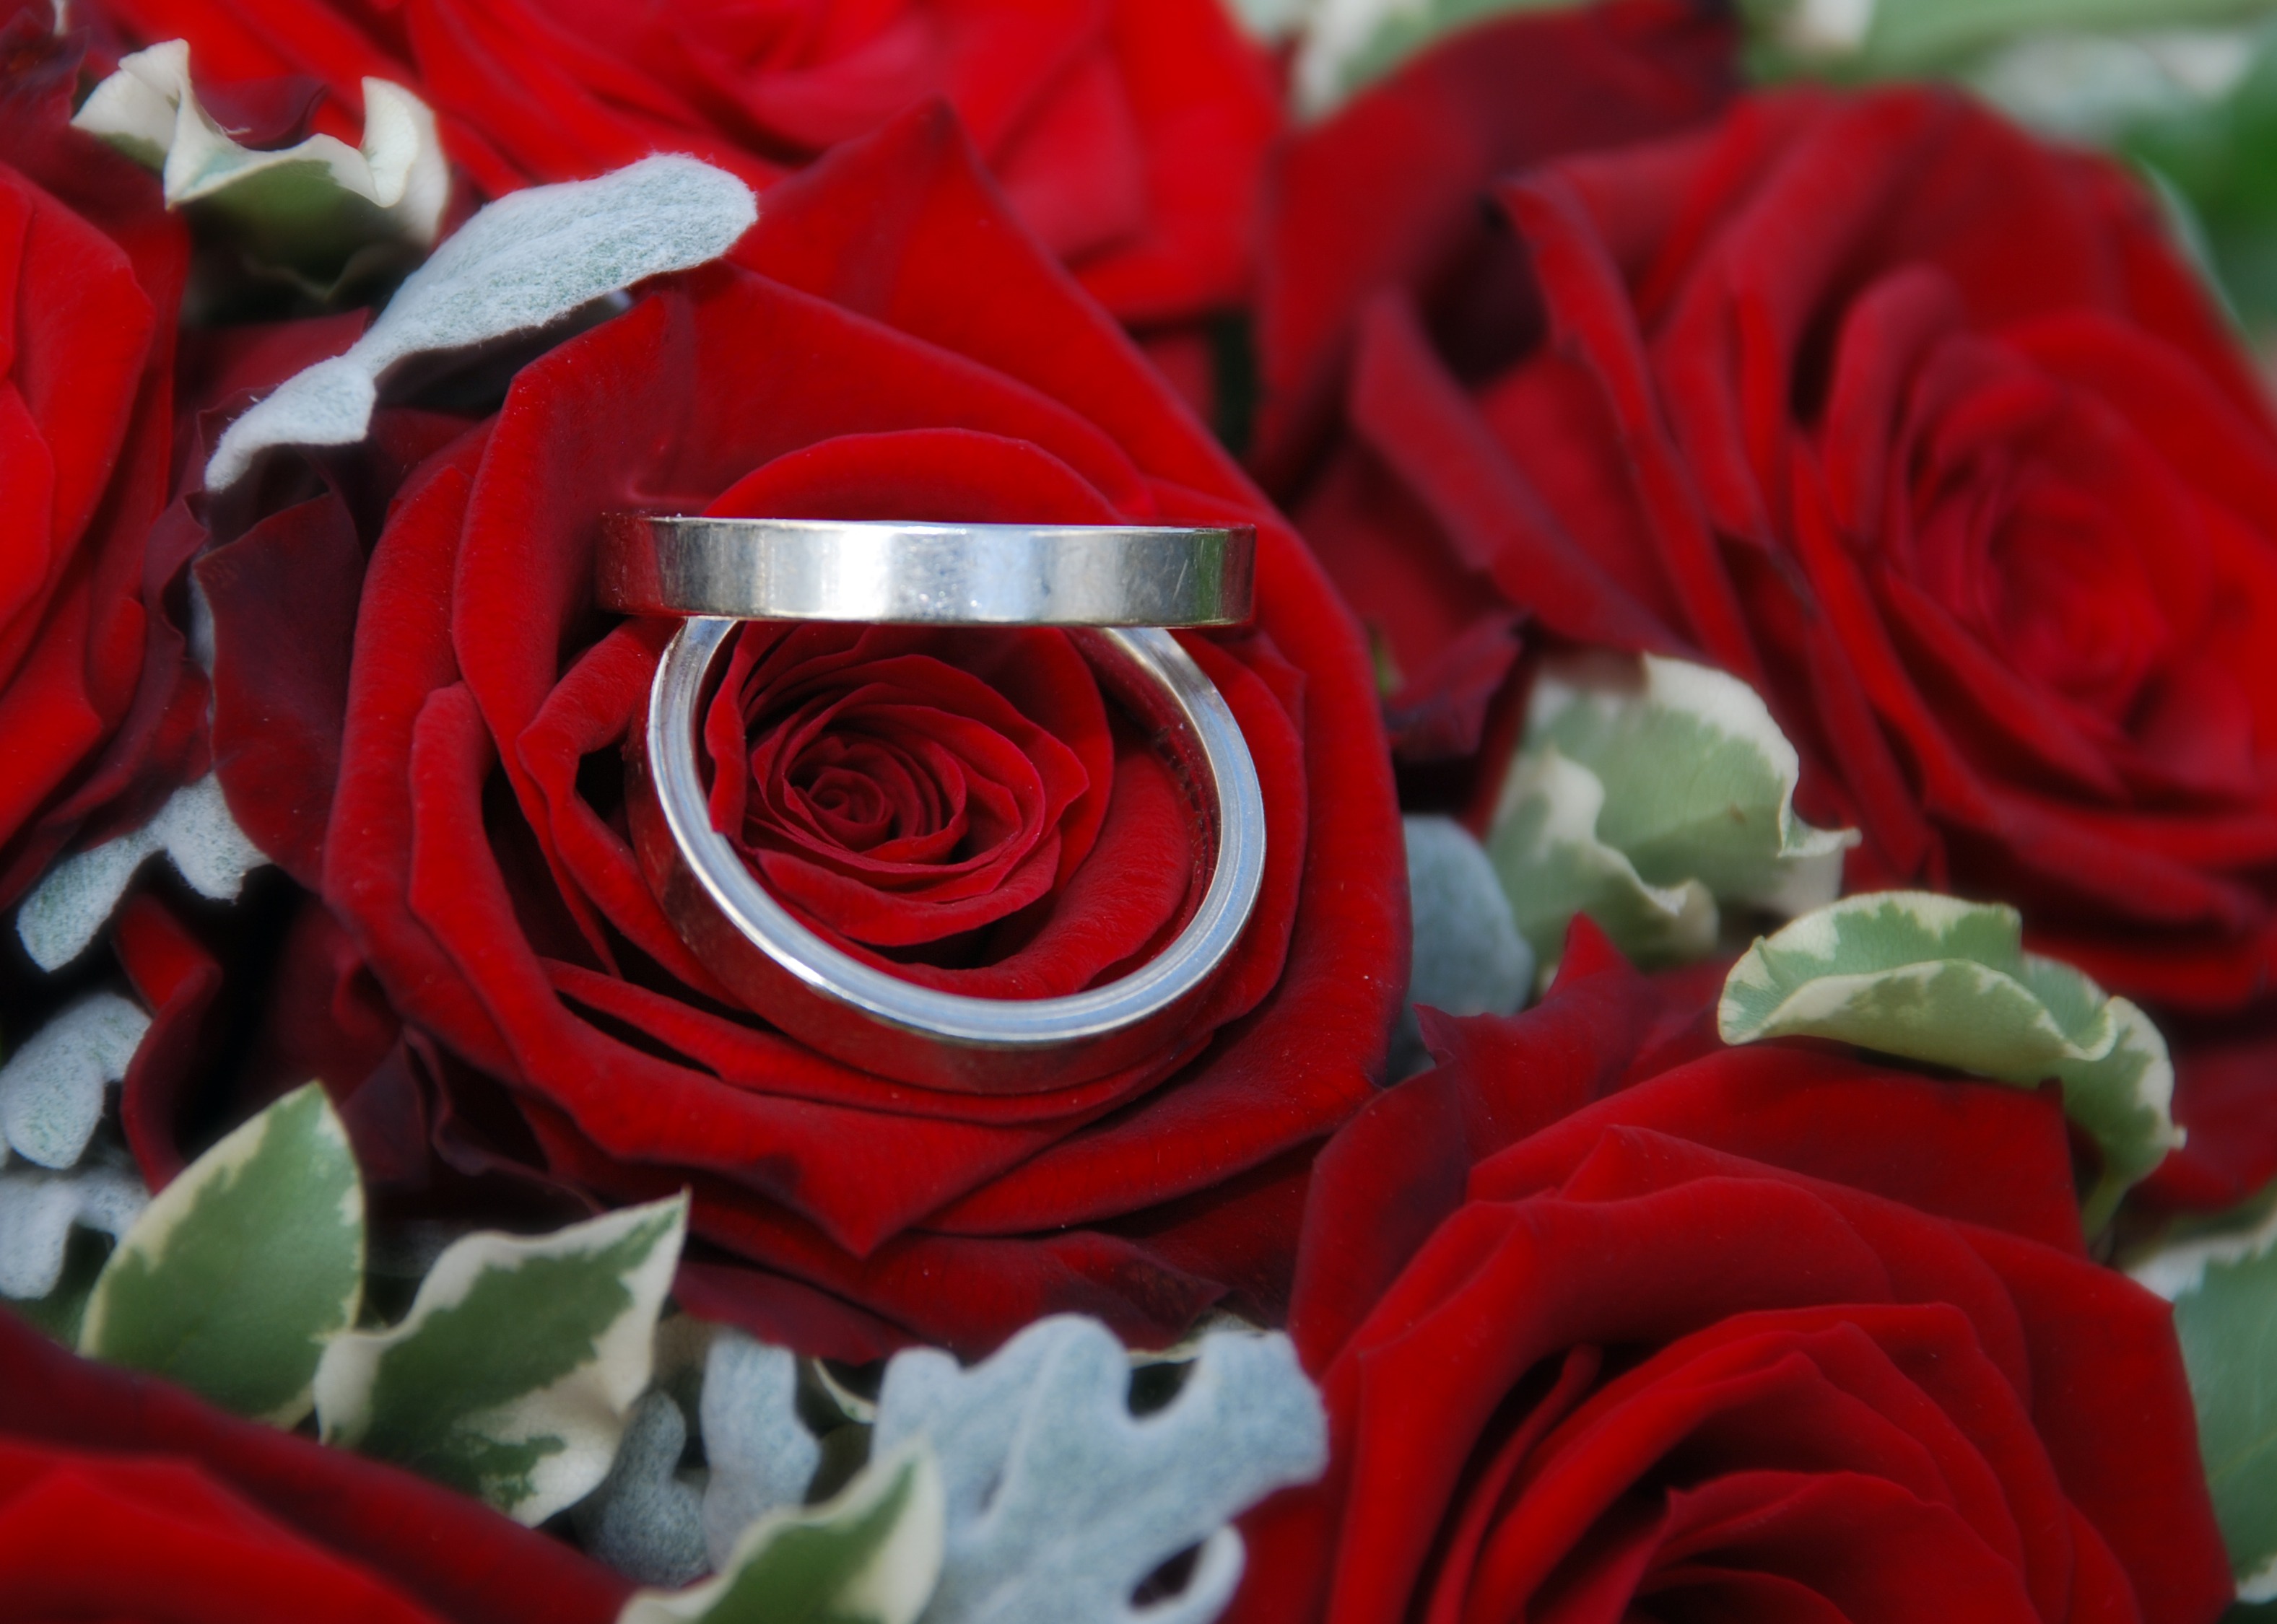
plant, flower, petal, rose, red, wedding, roses, rings, floristry, before, wedding rings, valentine's day, flowering plant, garden roses, rose family, flower bouquet, cut flowers, floral design, land plant, flower arranging